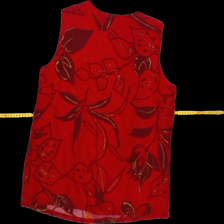
View: back
Type: Blouse
Category: Ladies
Brand: Not Applicable
Colors: Red
Material: 84% Poly 16% Wool
Pattern: Floral print
Cut: Regular
Size: 42
Season: All
Trend: No trend
Stains: No
Damage: 1
Price range: <50
Recommended usage: Export